History of the Jews in Syria

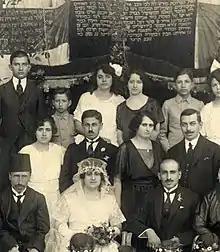
Jewish wedding in Aleppo, Syria, 1914.

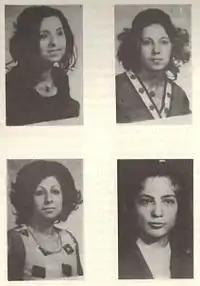
The Zeibak sisters: Four Syrian-Jewish girls (three sisters and their cousin) who were raped, killed, and mutilated while trying to flee to Israel in 1974

From the 17th to the 19th century, several Jews of Spanish and Italian origin settled in Syria for trading reasons. Whenever possible, they kept their European nationality in order to be under the jurisdiction of the consular courts under the Ottoman capitulations, rather than being treated as "dhimmis" under Islamic law. These European Jews were known as "Señores Francos" (Frank Lords) and maintained a sense of social superiority to the native Jews, both "Musta'arabi" and Sephardi. They did not form separate synagogues, but often held services of their own in private houses. There were also Jews of Baghdadi origin who claimed British nationality through family connections in India.